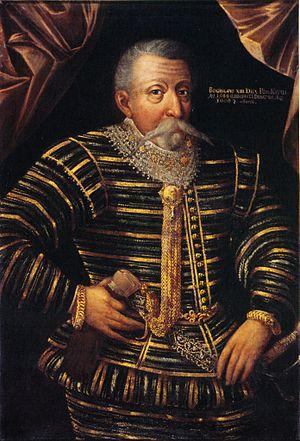
Boguslaw XIII de Poméranie né le 9 août 1544 - † 7 mars 1606 à Stettin fut duc de Poméranie.